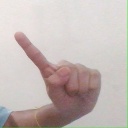
अक्षर: ए